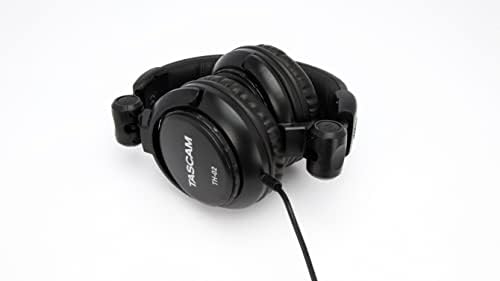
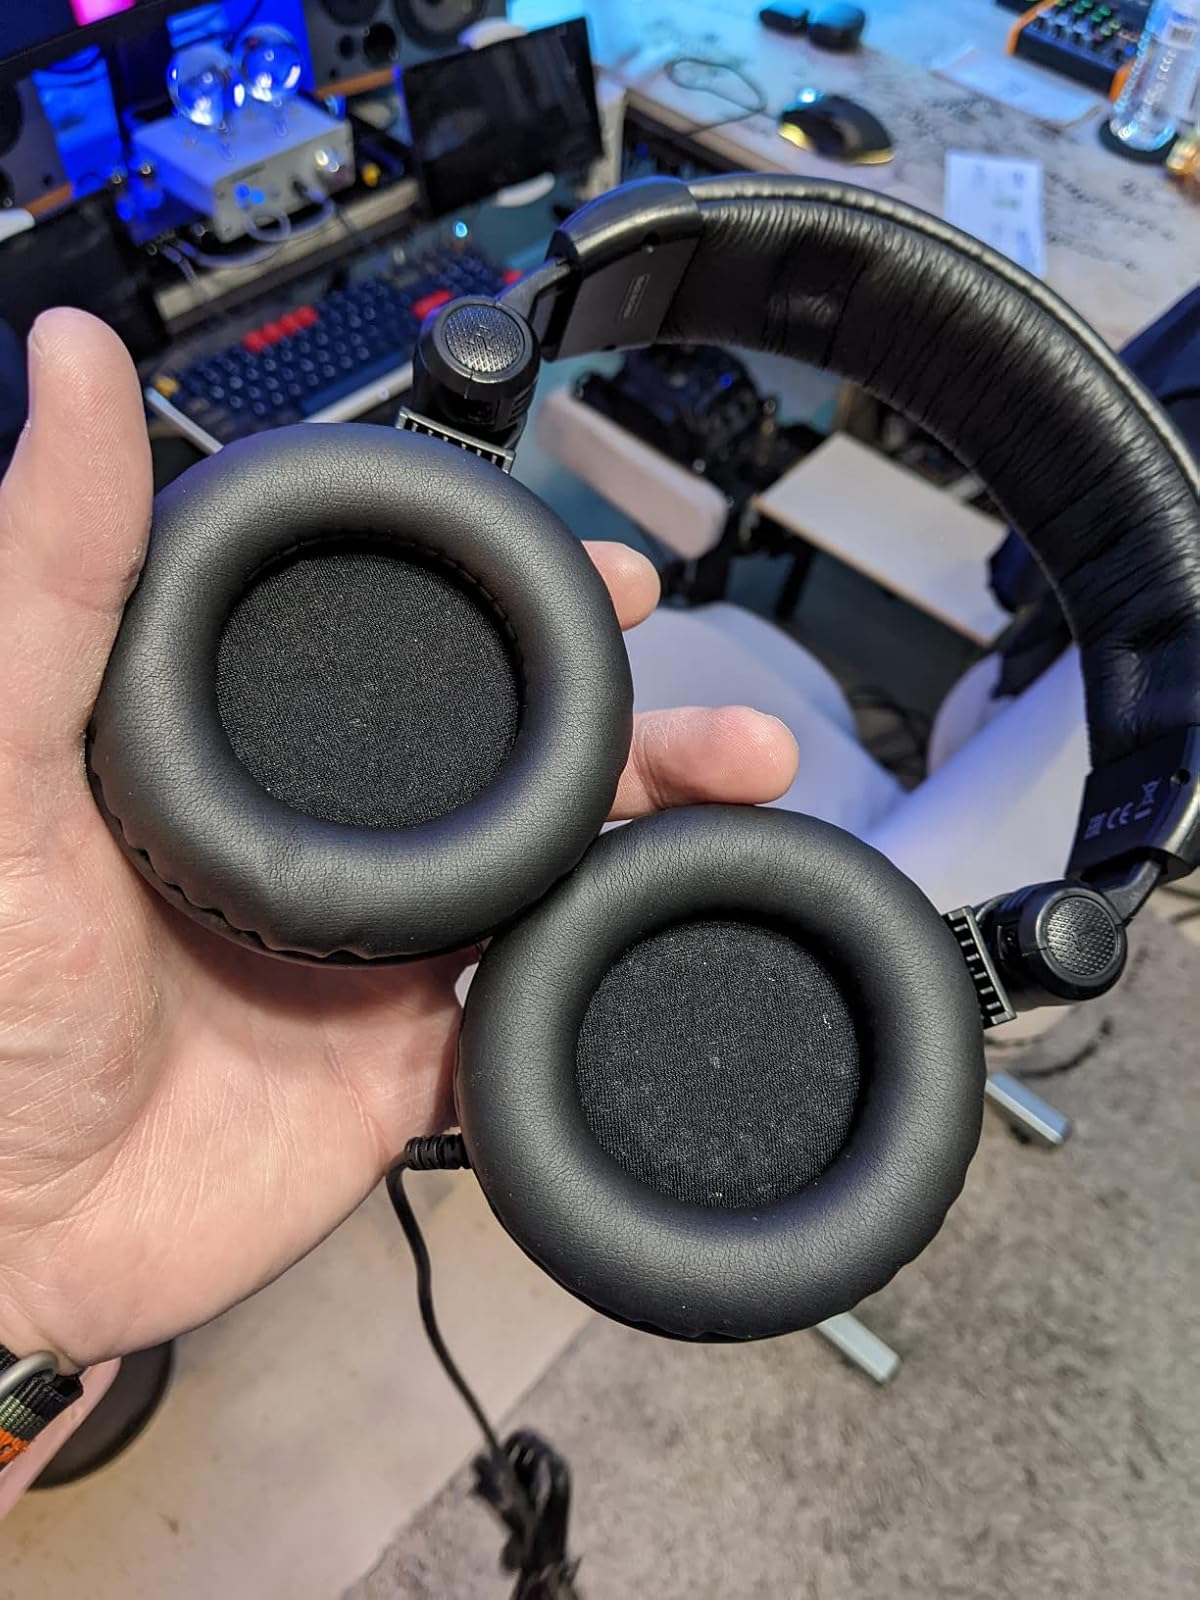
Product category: headphones
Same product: yes